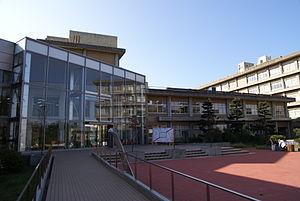
L'université de Niigata est une université nationale japonaise fondée le 31 mai 1949, située à Niigata dans le département de Niigata. Elle est par sa taille la plus grande université du "Japon de l'envers" et rassemble plus de 10.000 étudiants sur 2 campus. Elle dispose également d'installations près de la gare de Niigata, ce Tokimate étant essentiellement destiné à la formation continue des adultes.